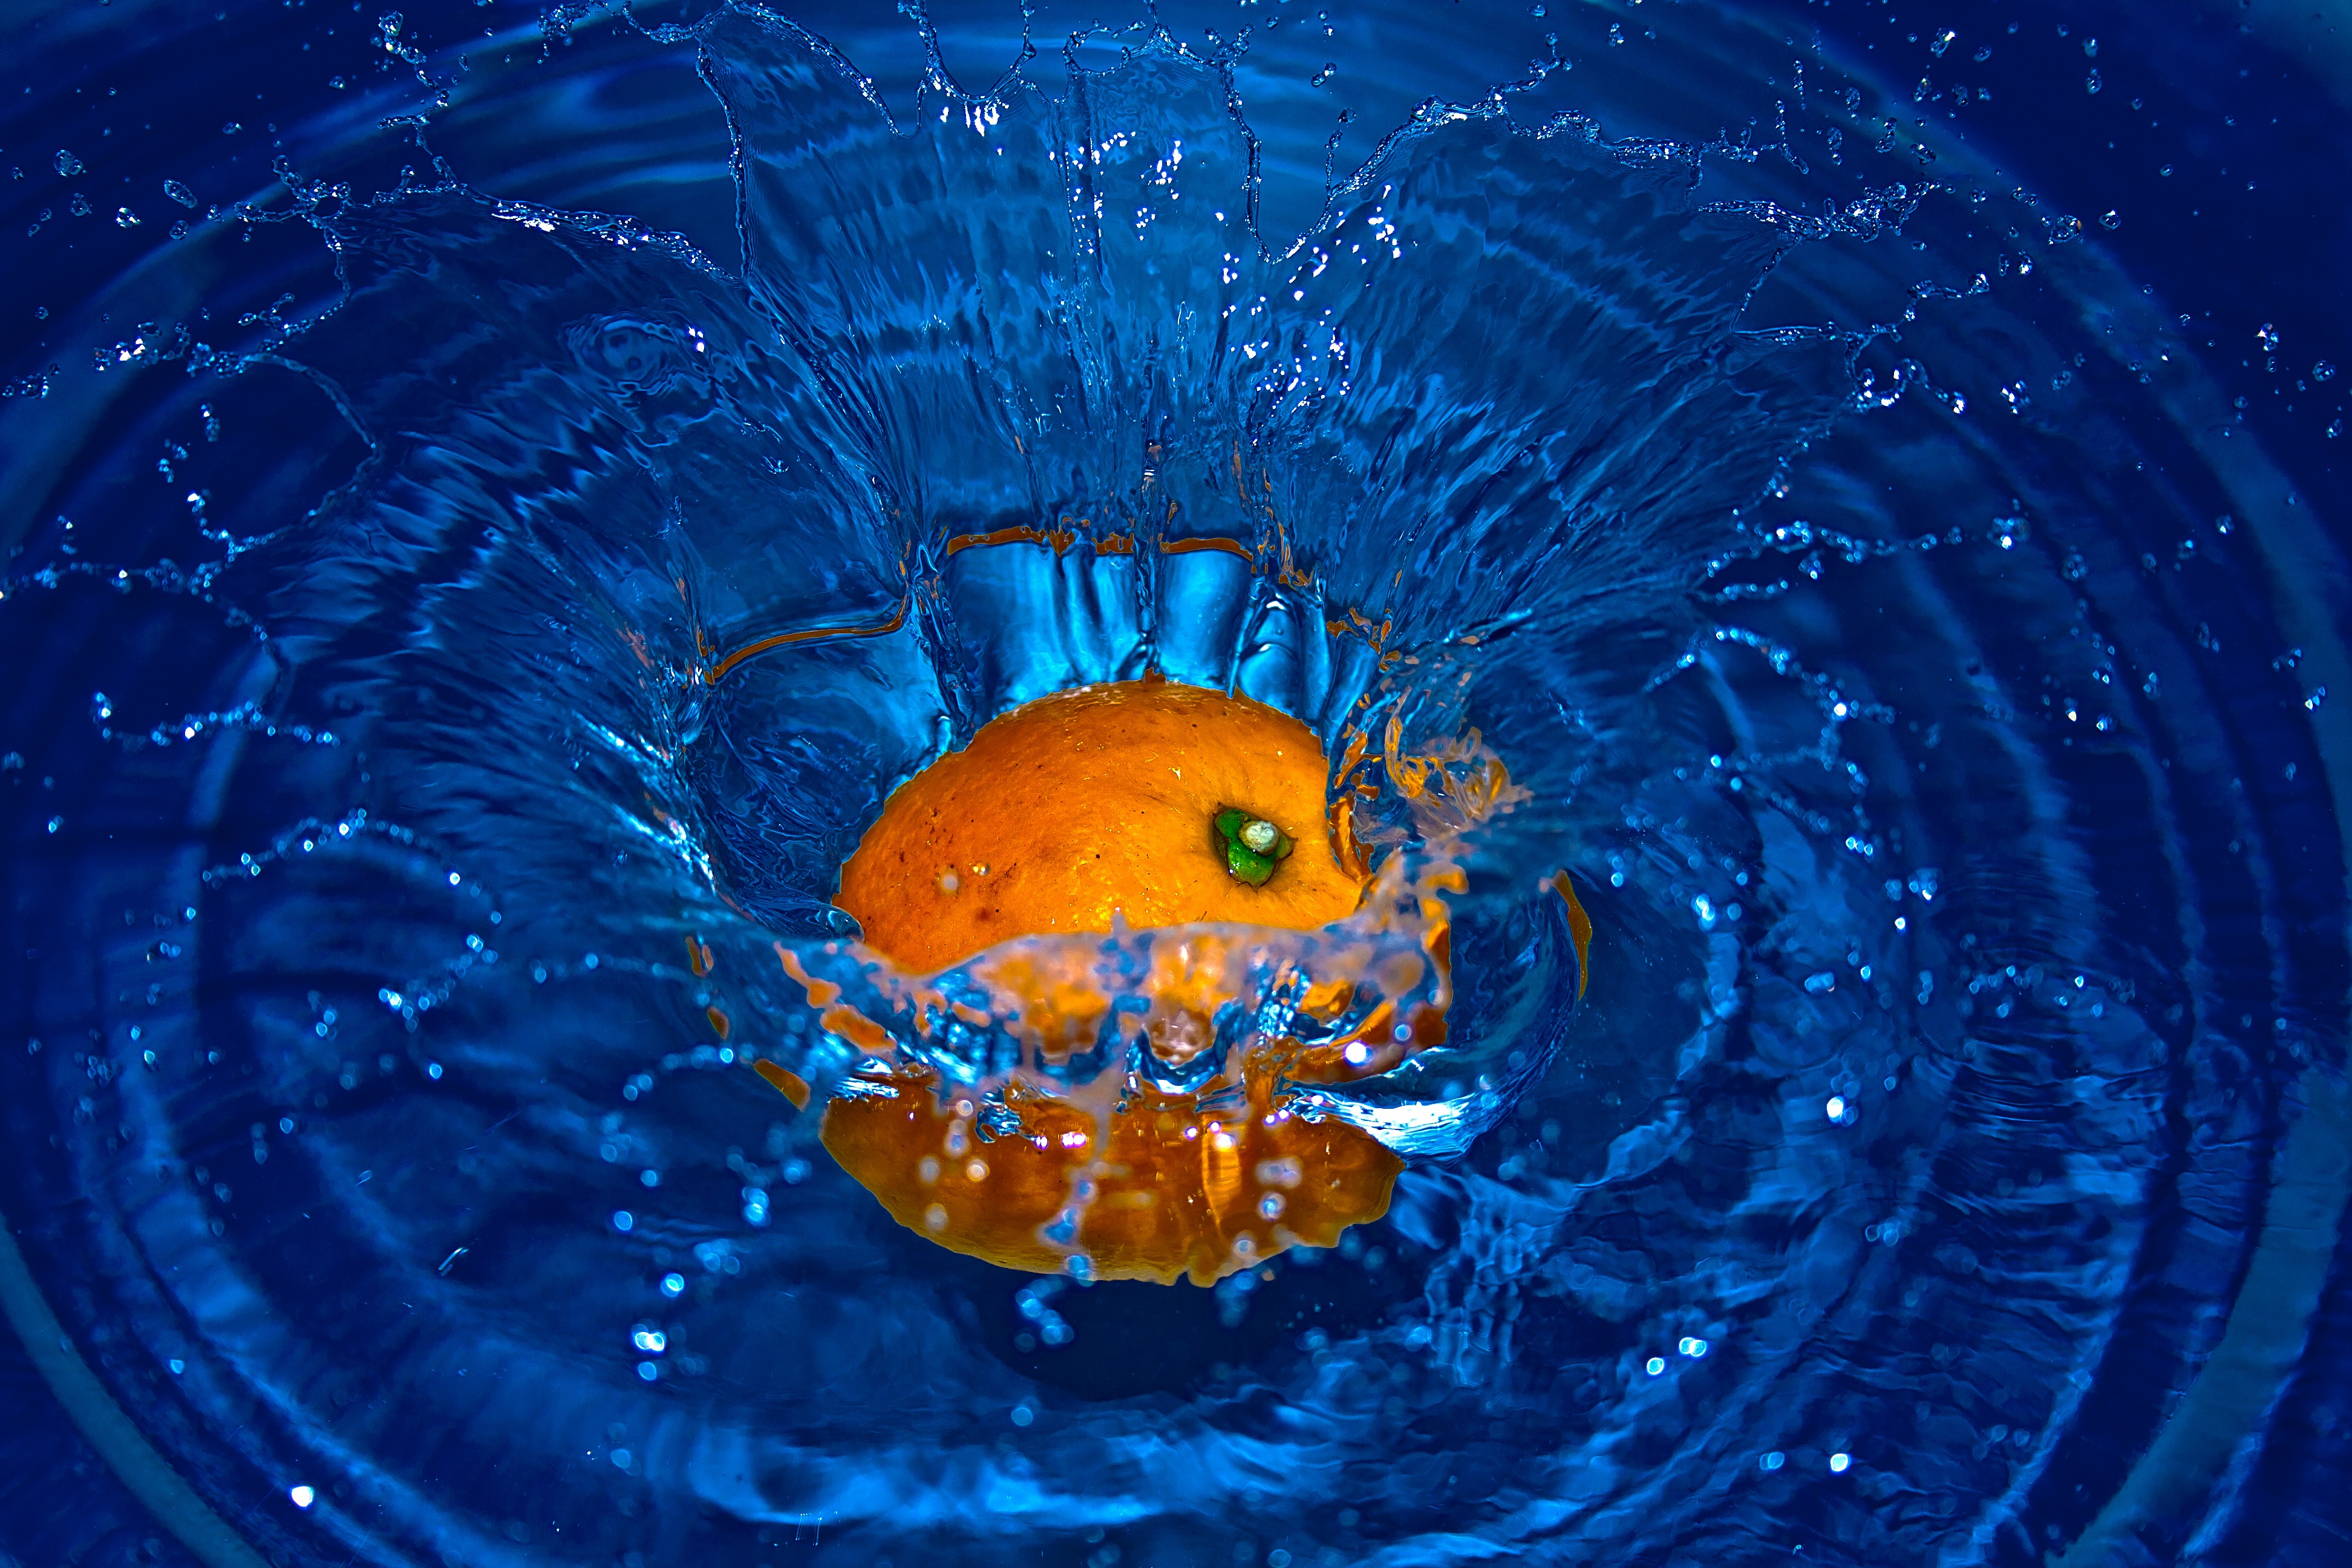
water, drop, flower, motion, clear, orange, biology, fresh, blue, colorful, movement, splashing, circle, falling, transparent, moving, cool, bright, fruits, foods, macro photography, liquids, splashes, spraying, computer wallpaper, abstracts